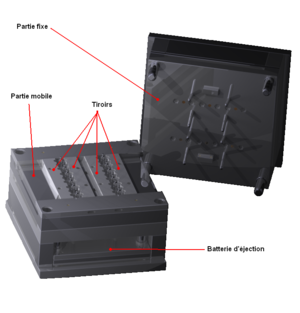
Moule d'injection ouvert avec annotations
L'injection d'un plastique permet d'obtenir en une seule opération des pièces finies, de formes complexes, dans une gamme de masses de quelques grammes à plusieurs kilogrammes.